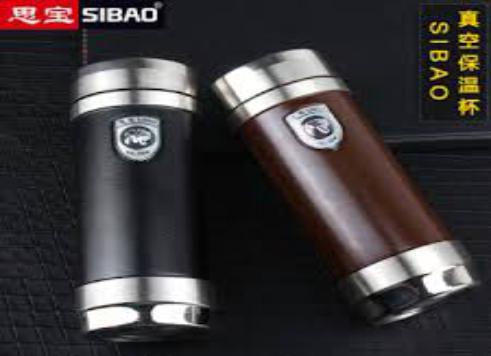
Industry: Necessities